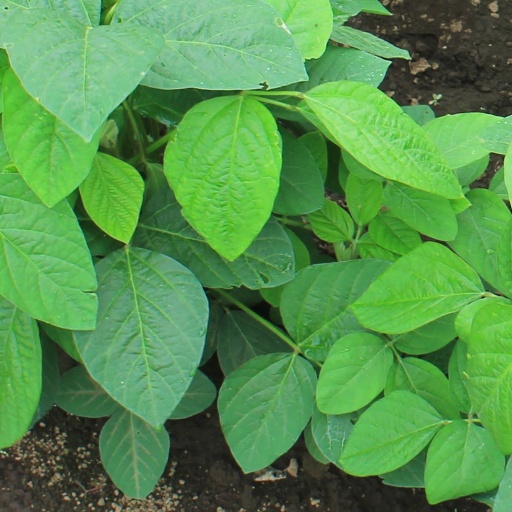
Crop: soybean